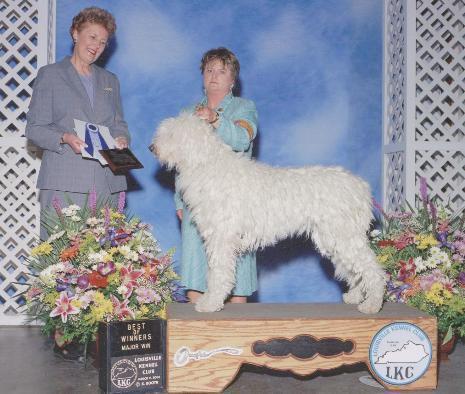
komondor